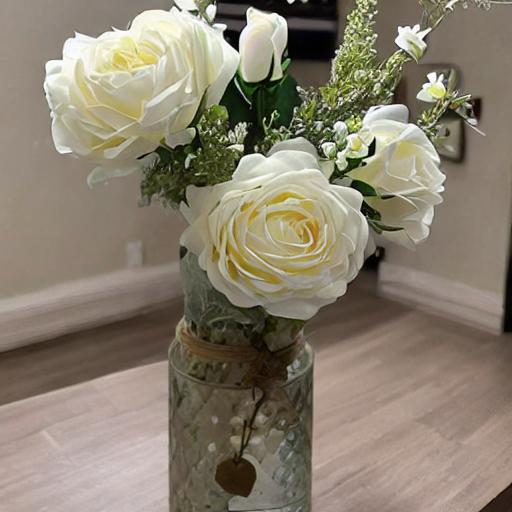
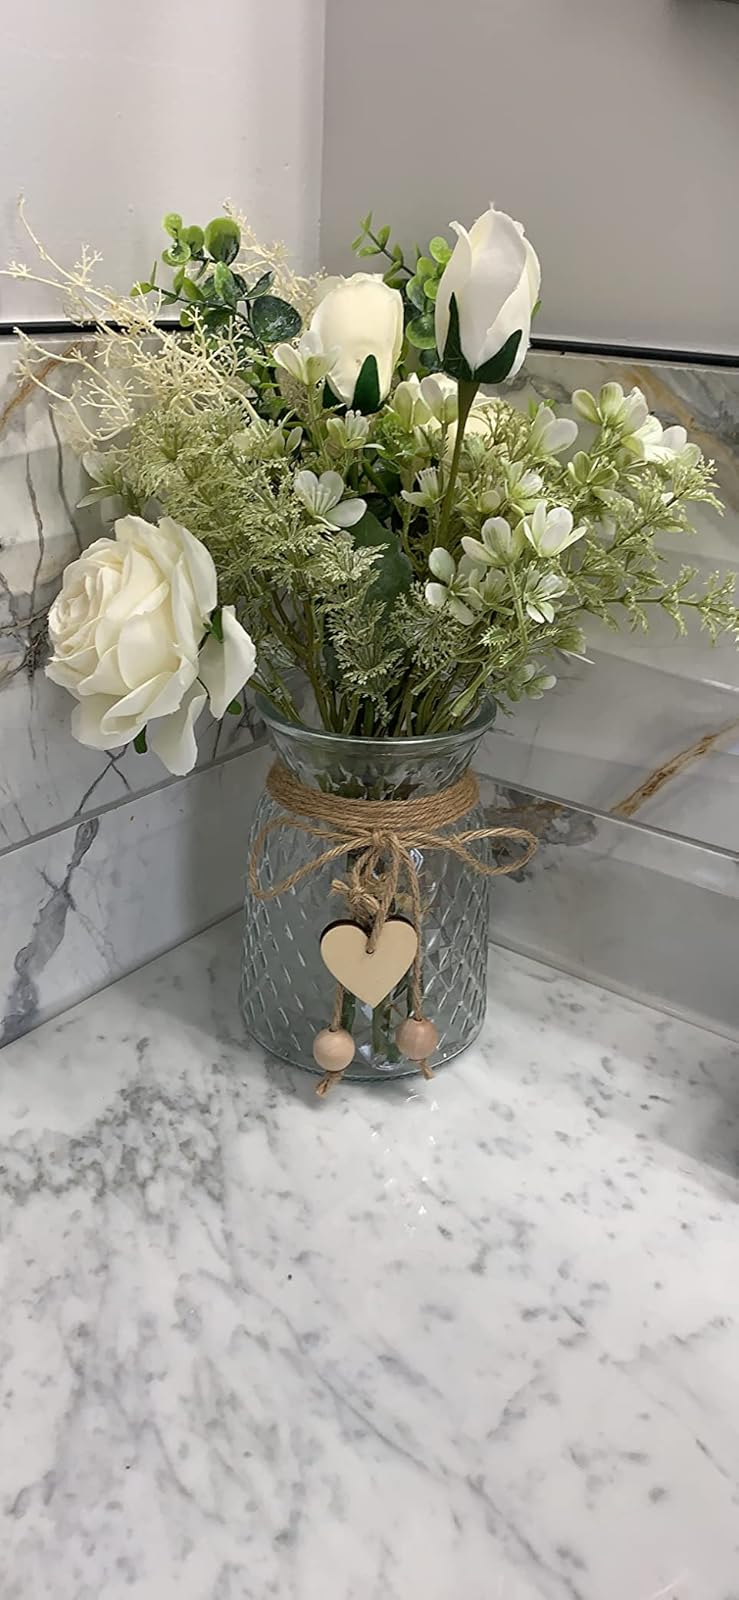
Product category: vase
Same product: no